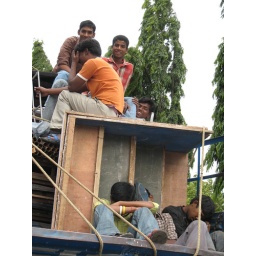
These guys are sleeping on the open tailgate of a truck on a busy street in Bangalore. It's a fairly common sight.